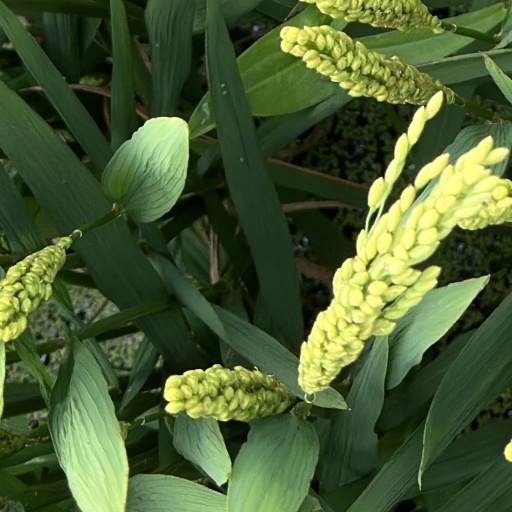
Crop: rice